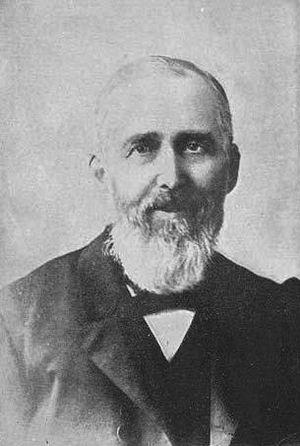
Adélard Joseph Boucher, né le 28 juin 1835 à Maskinongé et décédé le 16 novembre 1912 à Outremont, est un éditeur, importateur, chef de chœur, organiste, chef d'orchestre, musicographe, compositeur, professeur de musique et numismate québécois.